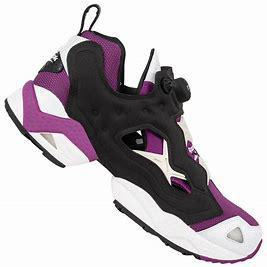
Brand: Reebok
Model: Instapump Fury 95